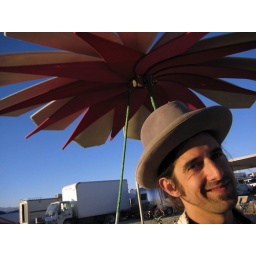
Stick a flower in his hat